89th (Cinque Ports) Heavy Anti-Aircraft Regiment, Royal Artillery

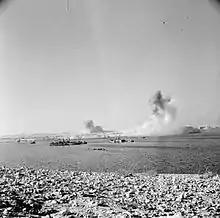
German bombs explode during one of the heaviest air raids on Tobruk. The photograph was taken from a trench adjoining an AA gun.

Meanwhile, 235 (Kent) Bty under Major G.D. Boyd had also been detached from the regiment at Suez to replace 151 Bty in 51 HAA Rgt, which was operating with the Western Desert Force (WDF). General Erwin Rommel counter-attacked in Cyrenaica in April 1941, forcing the WDF back, and by 7 April 51 HAA Rgt was within the Tobruk perimeter. 235 Battery, together with eight static 3.7-inch guns brought by sea, arrived to reinforce the garrison just before the ring closed round the port on 11 July, beginning the Siege of Tobruk. In Tobruk, 51st HAA Rgt, including 235 Bty, came under the command of 4th AA Bde, which was a major element of the garrison.